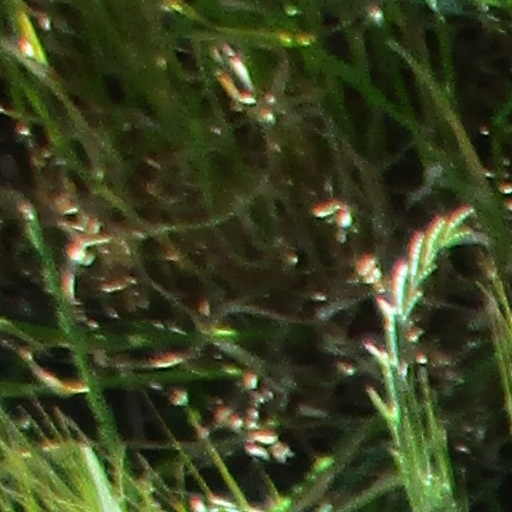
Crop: wheat